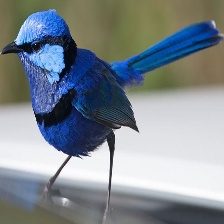
Species: SPLENDID WREN
Scientific name: MALURUS SPLENDENS